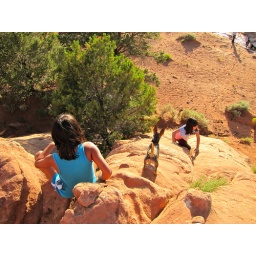
~Climbing the rocks by my grandmother's house on the Navajo Reservation~